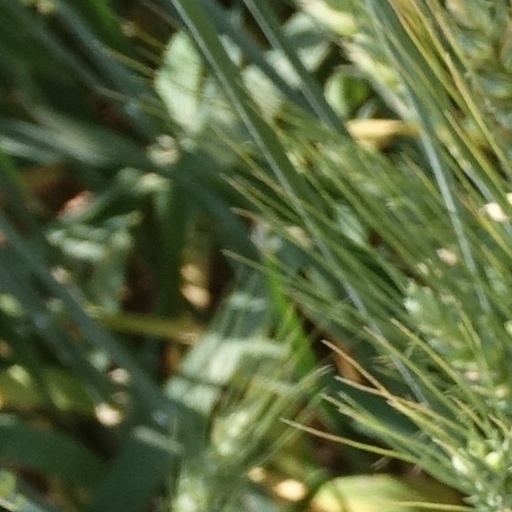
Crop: wheat